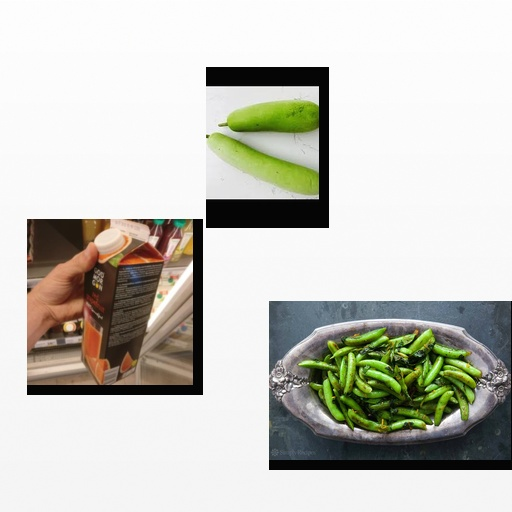
Food items: bottle_gourd, peas, red_grapefruit_juice